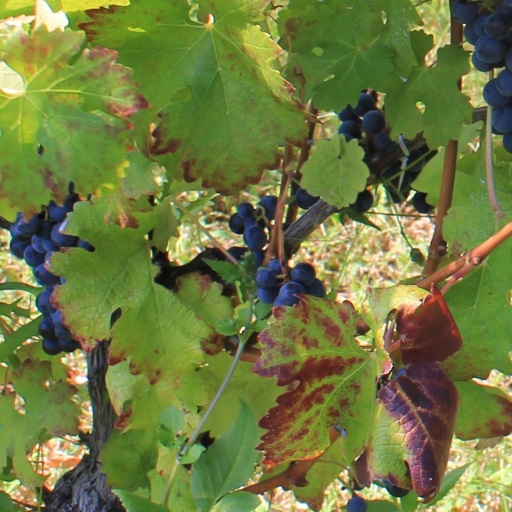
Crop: grape